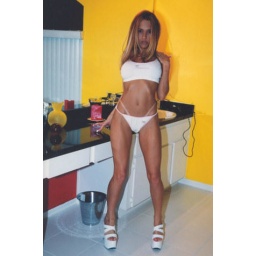
I dont think these shoes were made to walk in sand But hey they sure look kool!!